Synchroettes

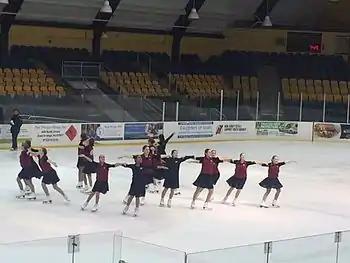
Synchroettes in 2016

Synchroettes are synchronized skating teams, formed by head coach Geri Lynch Tomich in 2001. They represent the Essex Skating Club of New Jersey, United States. The Synchroettes skaters are from around the world, including China, Russia, Ukraine, Great Britain, Uruguay and Colombia in the season of 2016–2017. However, the teams are composed primarily of skaters from the New York City and New Jersey.